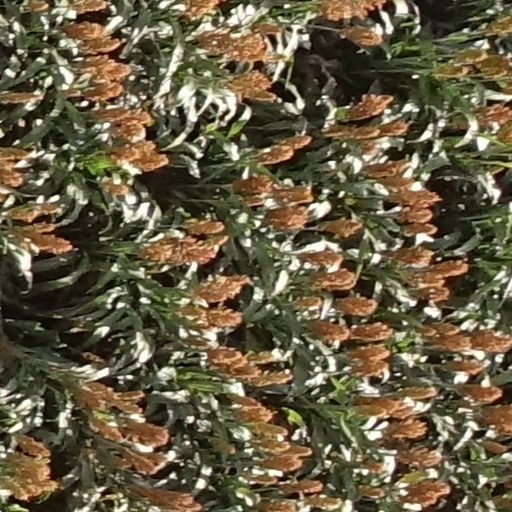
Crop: sorghum